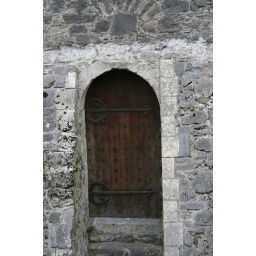
This was a door in the castle